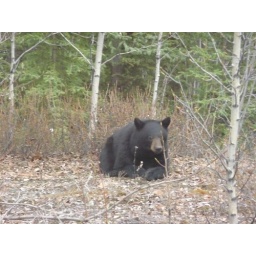
The bear by the side of the road